Canadian system of soil classification

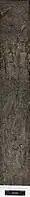
Solonetz soil monolith

These soils have B horizons that are very hard when dry, swelling to a sticky, compact mass when wet. They usually develop in saline parent materials in semiarid and subhumid regions. Properties of the B horizons are associated with sodium ions that cause the clay to disperse readily and swell on wetting, thus closing the large pores and preventing water flow. Solonetzic soils cover almost 73,000 km (0.7%) of Canada's land area; most occur in southern Alberta, because of the large areas of saline parent material and semiarid climate.